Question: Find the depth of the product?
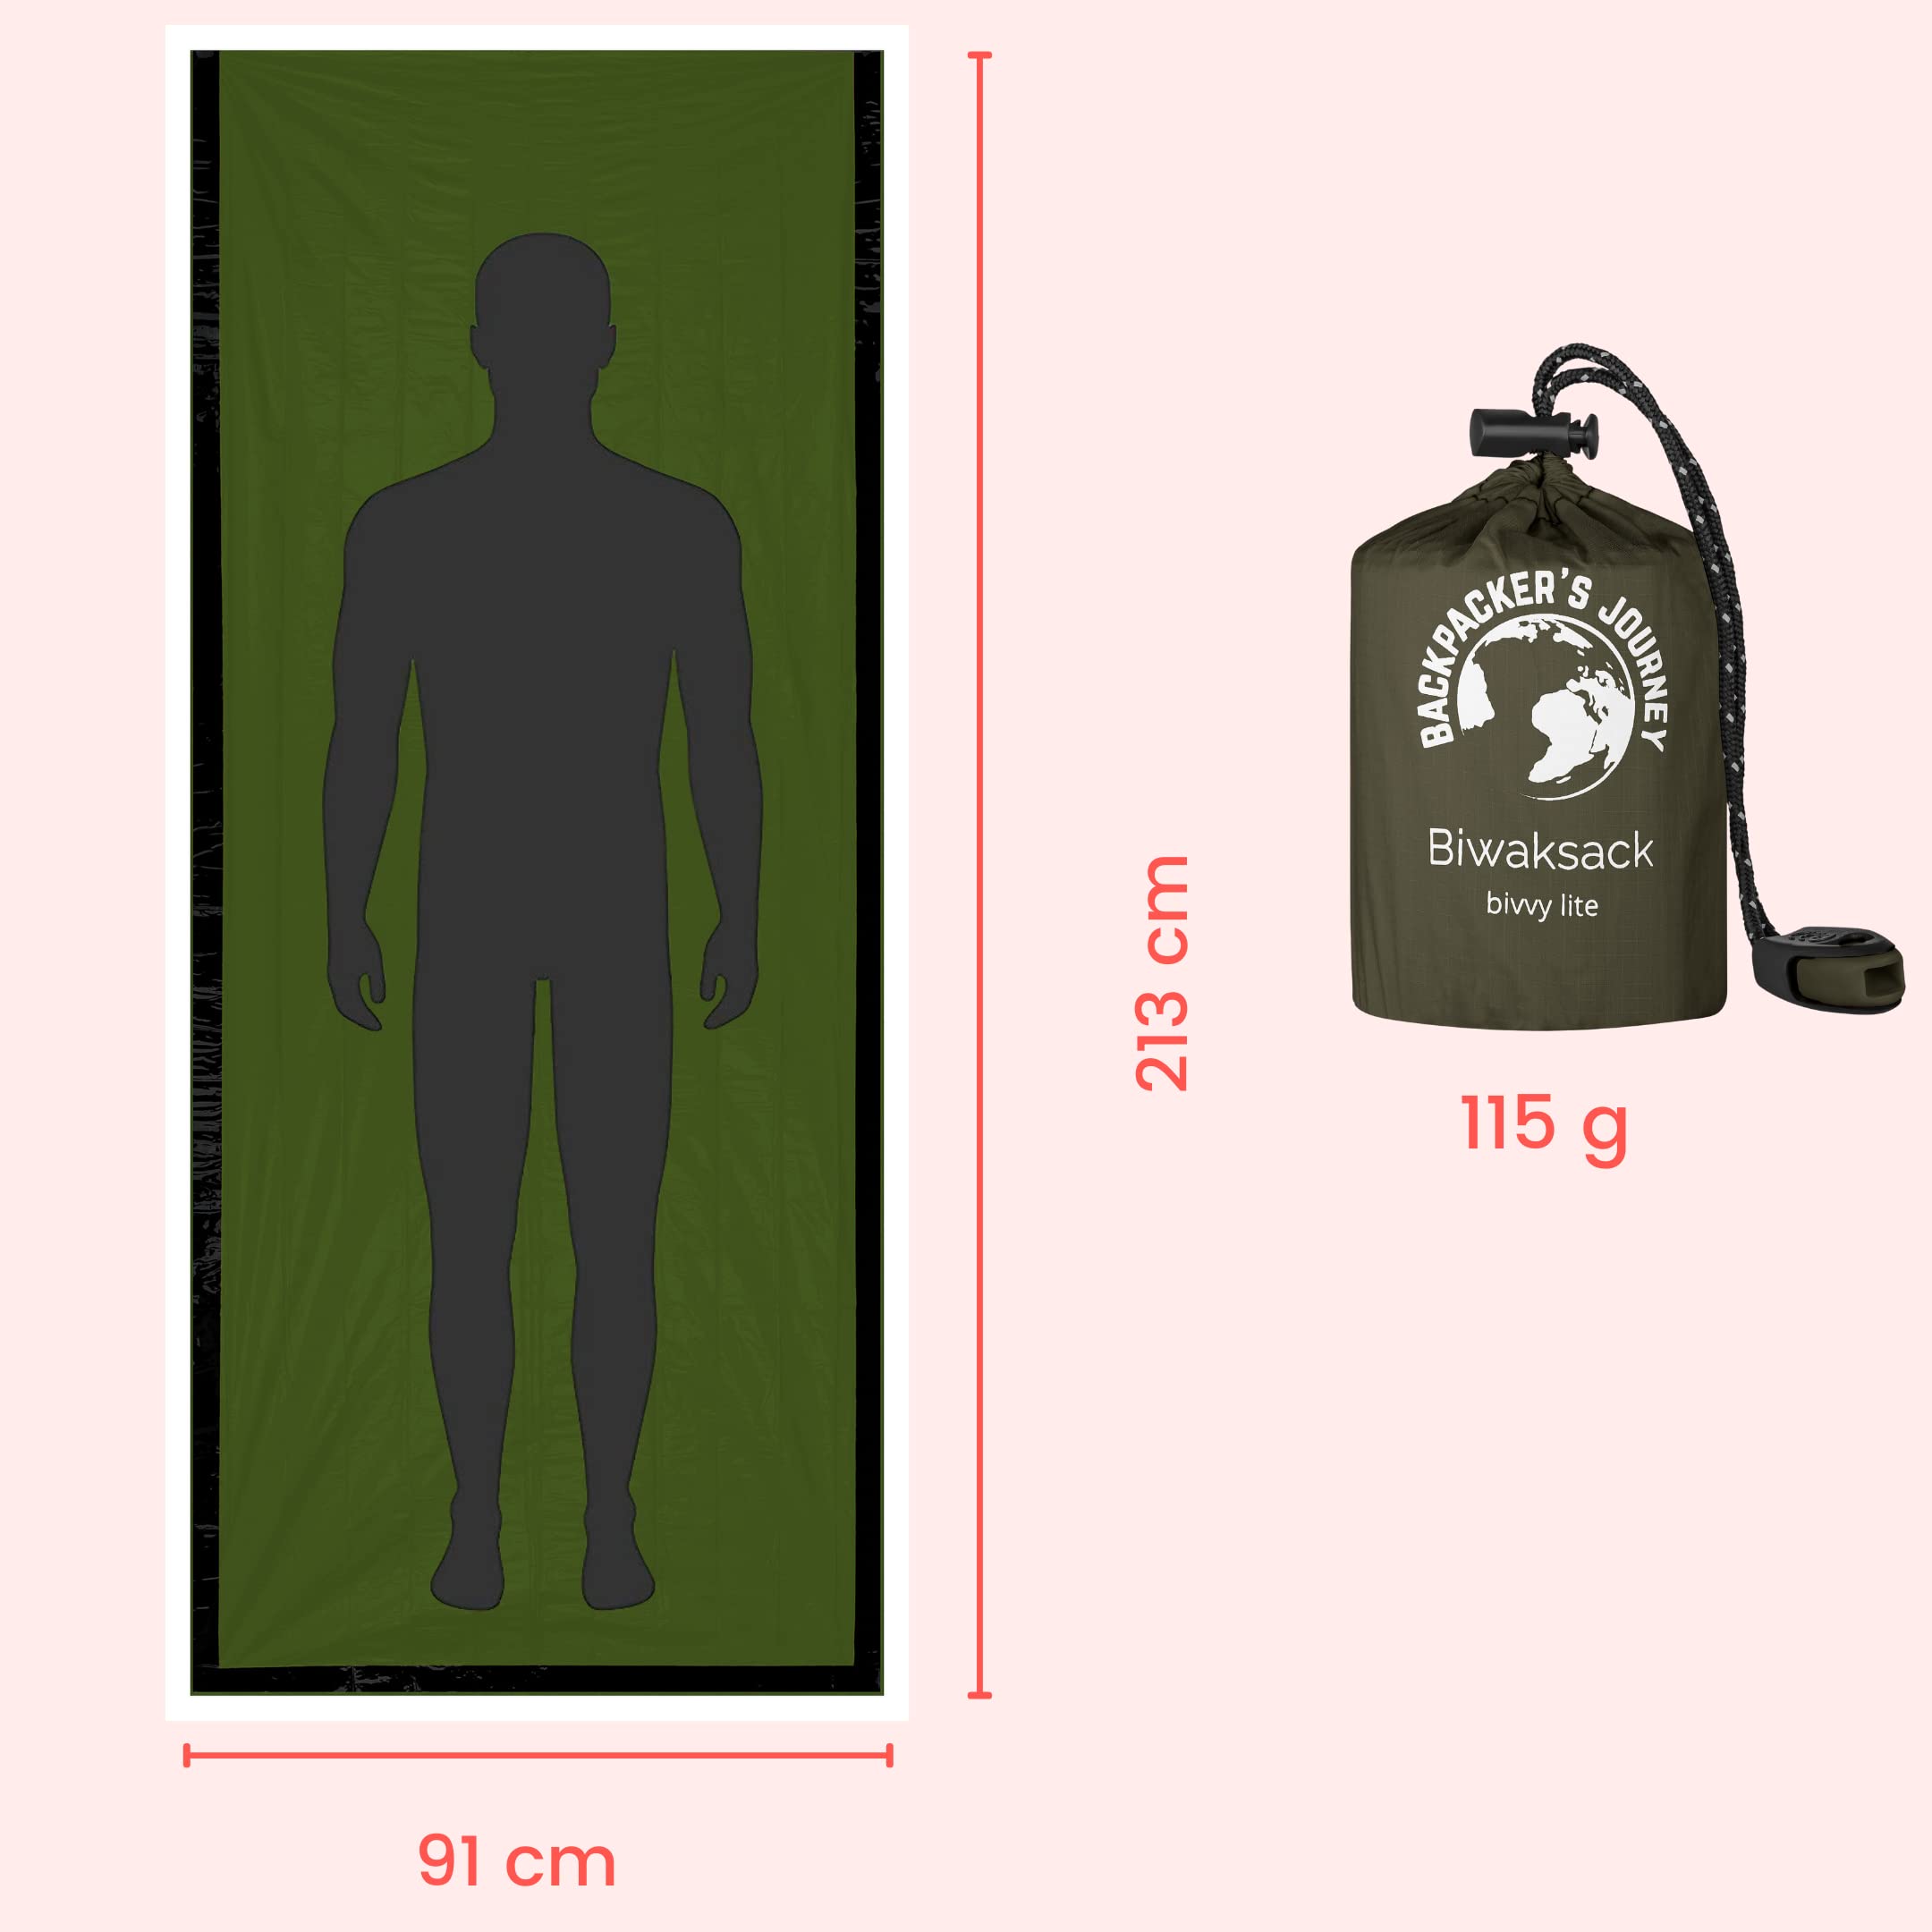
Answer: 213.0 centimetre